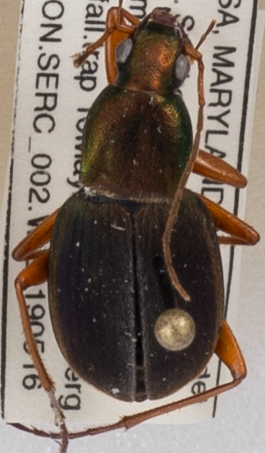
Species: Chlaenius aestivus
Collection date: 2019-05-16
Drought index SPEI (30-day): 0.798
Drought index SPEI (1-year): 2.09
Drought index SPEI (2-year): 1.69